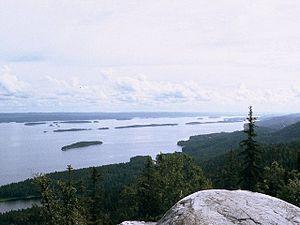
La Finlande est l'un des pays les plus septentrionaux d'Europe : un tiers de sa superficie se situe au-delà du cercle polaire arctique. Elle partage des frontières terrestres avec la Suède à l'ouest, la Norvège au nord et la Russie à l'est. Ses façades maritimes ouvrent sur la mer Baltique, avec à l'ouest le golfe de Botnie et au sud le golfe de Finlande.
Les Paysages nationaux sont une distinction créée par le ministère de l'environnement de Finlande en 1994. À l'occasion du 75ᵉ anniversaire de l'indépendance, une large consultation est lancée pour choisir les sites les plus évocateurs de la Finlande, de sa culture, de son histoire, de son identité et de la spécificité des paysages.
Un Paysage précieux à l'échelle nationale est un paysage de Finlande choisi par le gouvernement de Finlande après étude du ministère de l'environnement en 1992.